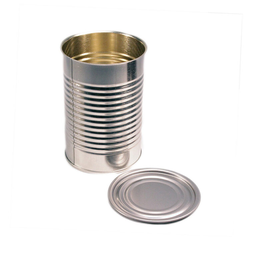
Label: metal